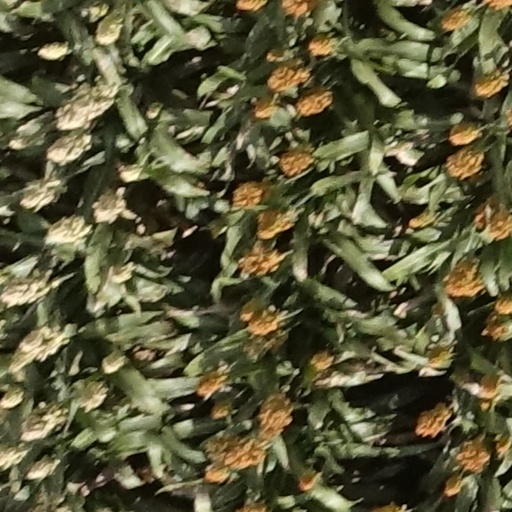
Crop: sorghum